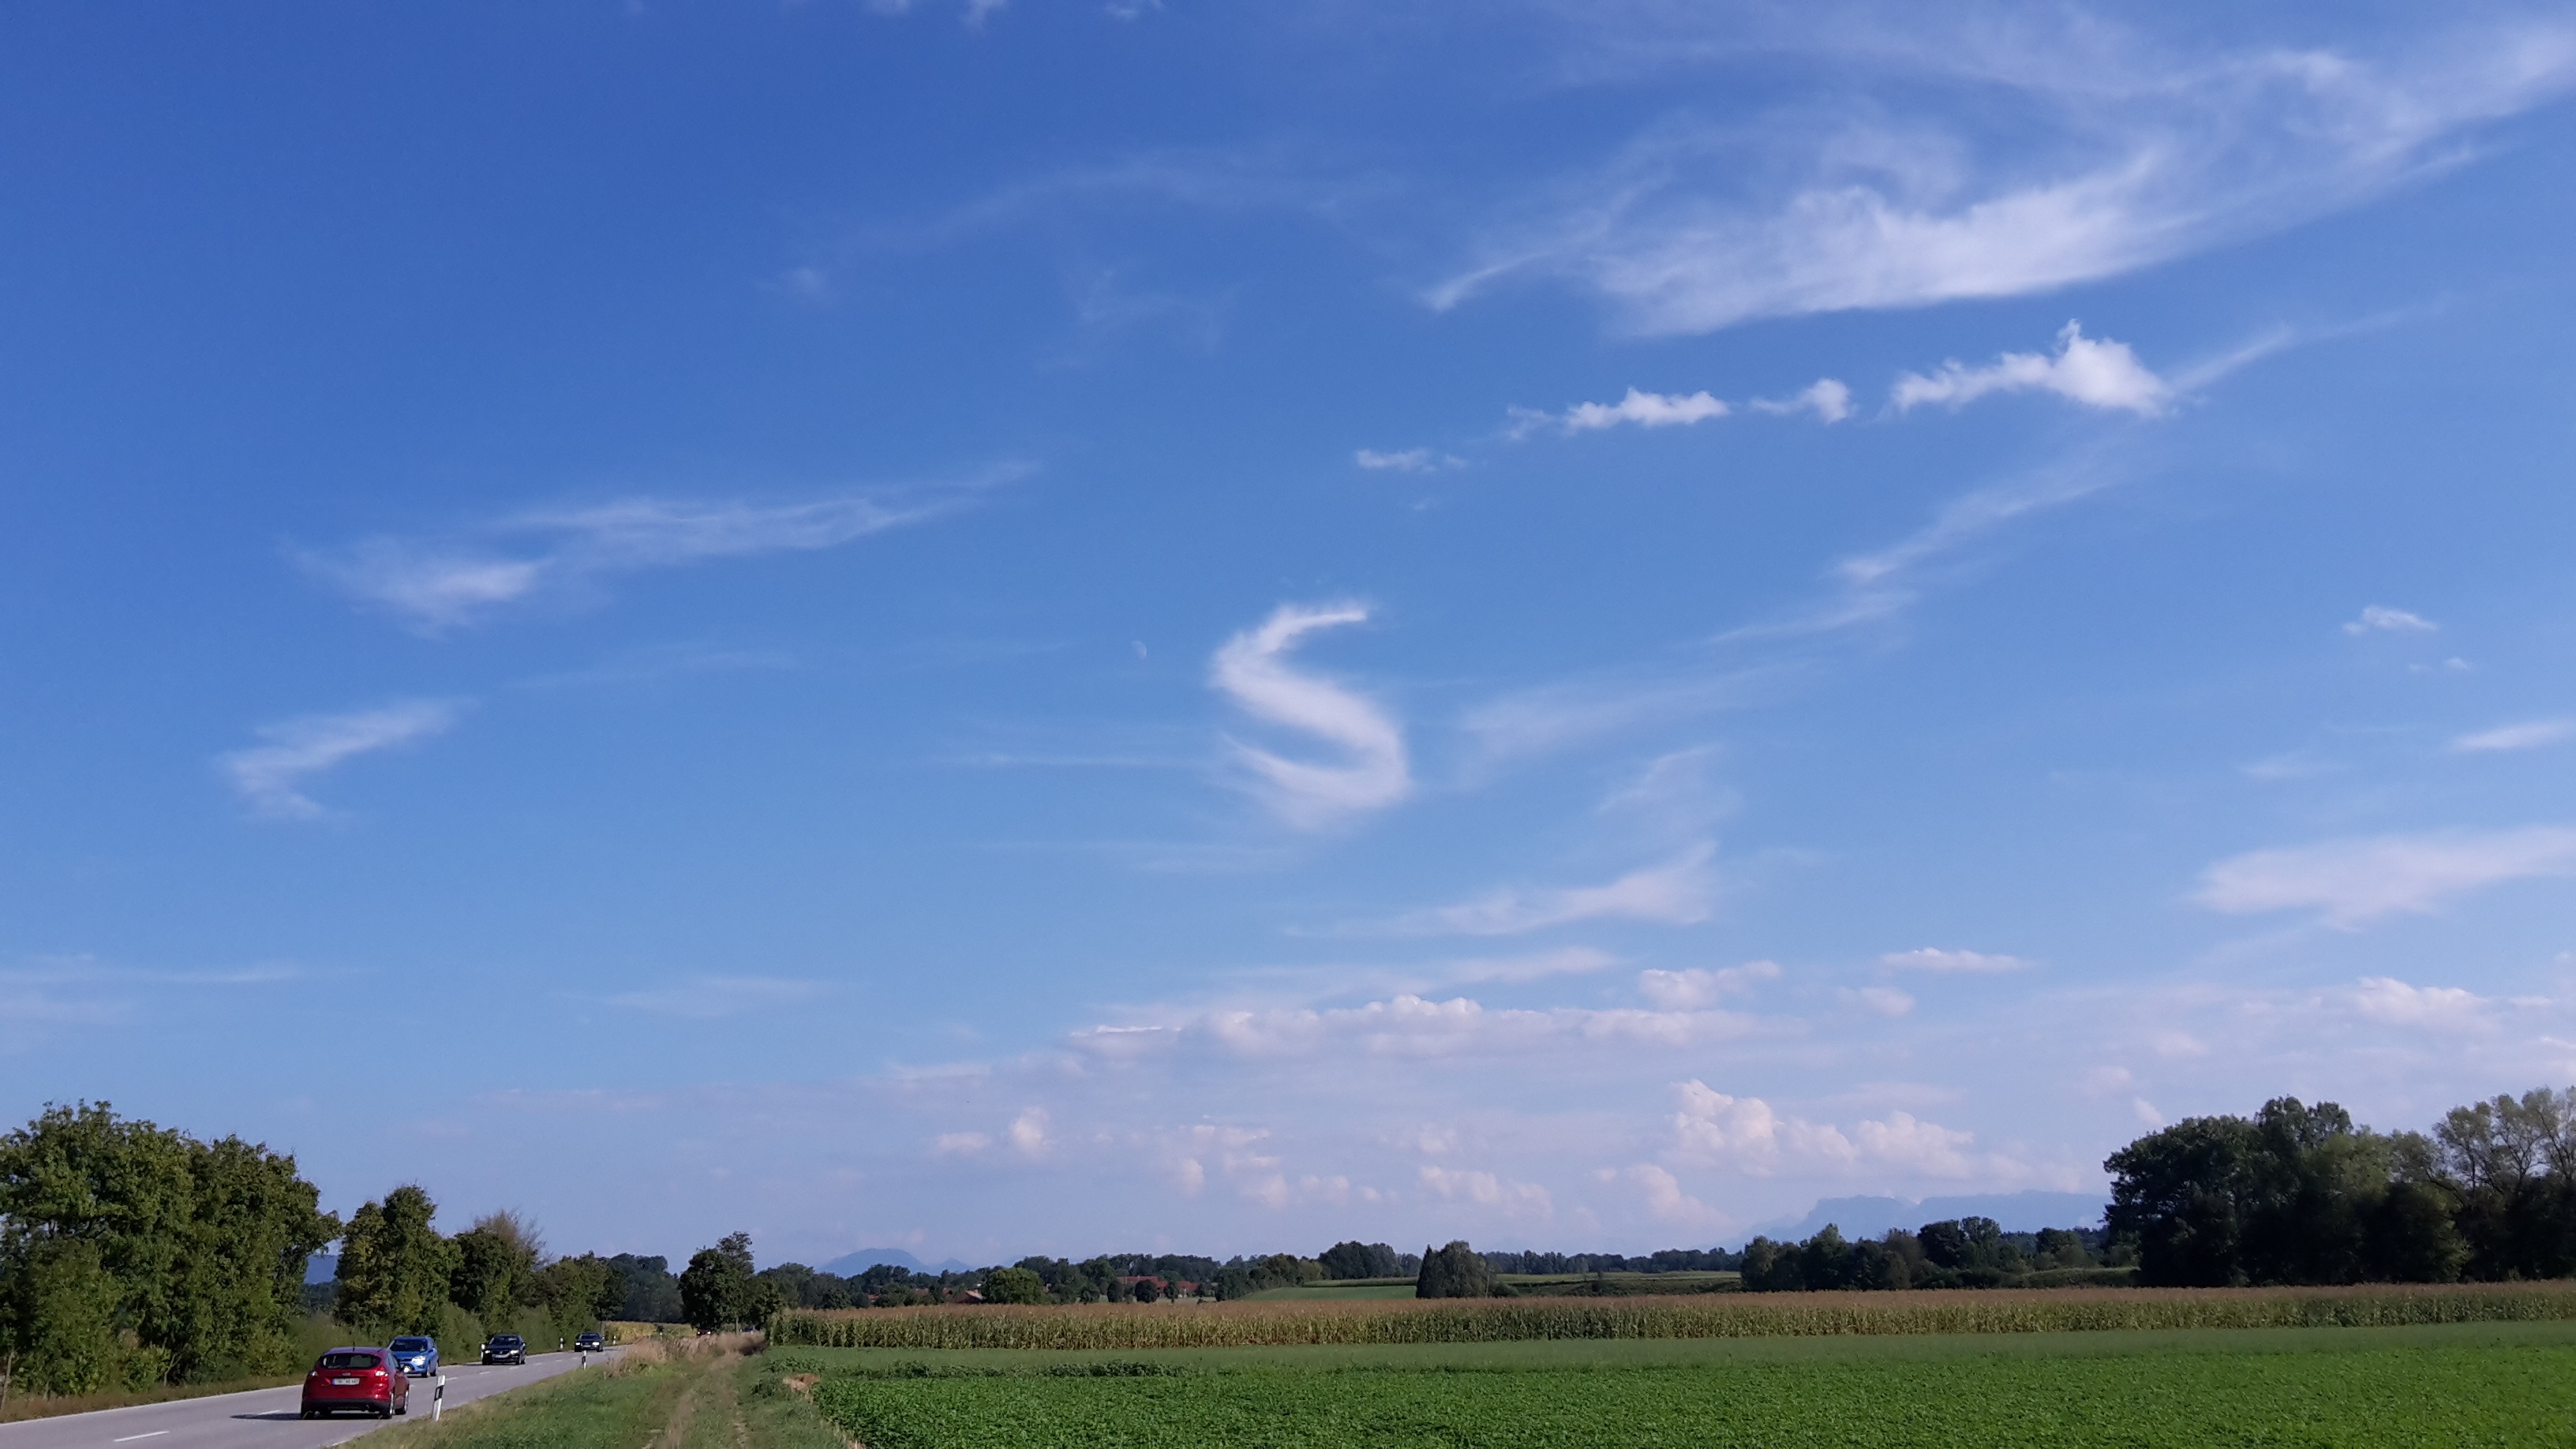
grass, horizon, cloud, sky, field, lawn, meadow, prairie, letter, pasture, cumulus, blue, plain, clouds, grassland, s, rural area, meteorological phenomenon